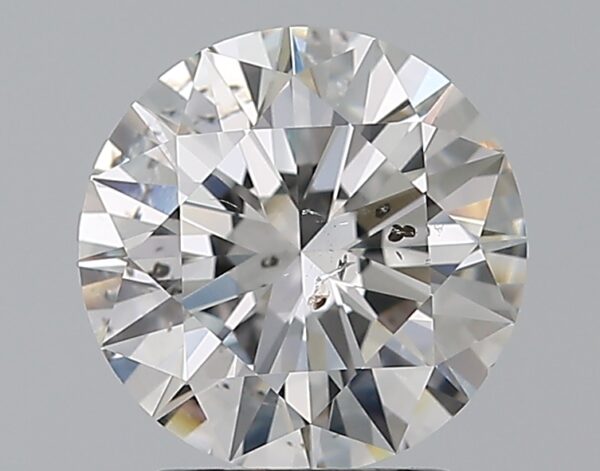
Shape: round
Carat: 2.01
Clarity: SI2
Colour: G
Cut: EX
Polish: EX
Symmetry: EX
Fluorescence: N
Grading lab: GIA
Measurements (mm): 8.1 x 8.13 x 4.96